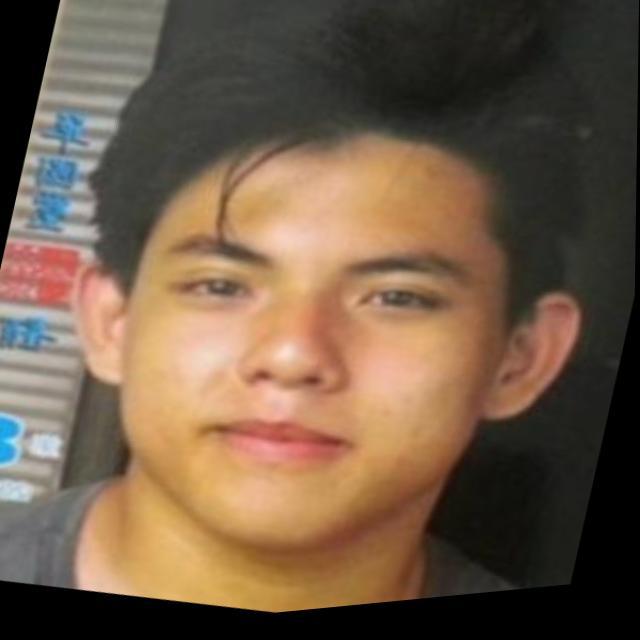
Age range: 21-44